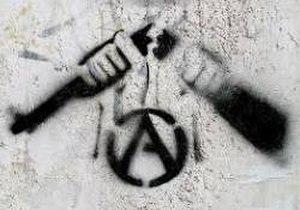
Symbole antimilitariste associé au symbole anarchiste. Pochoir en rue.
Jean-René Saulière dit André Arru est né le 6 septembre 1911 à Bordeaux en France et décédé le 2 janvier 1999 à Marseille en France est un militant individualiste libertaire, pacifiste, insoumis et libre-penseur.
Emma Goldman est une anarchiste russe connue pour son activisme politique, ses écrits et ses discours radicaux libertaires et féministes. Elle a joué un rôle majeur dans le développement de la philosophie anarchiste en Amérique du Nord et en Europe dans la première moitié du XXᵉ siècle.
Arthur Lehning, fils de parents allemands, est un militant anarchiste et anarcho-syndicaliste allemand. Journaliste, essayiste et traducteur, il a étudié l'économie à Rotterdam et l'histoire à Berlin.
Jean Van Lierde est un militant pacifiste et antimilitariste belge né le 15 février 1926 à Charleroi et mort le 15 décembre 2006. Il se définissait à la fois comme militant chrétien et libertaire.
L'anarchisme regroupe plusieurs courants de philosophie politique développés depuis le XIXᵉ siècle sur un ensemble de théories et de pratiques anti-autoritaires. Le terme libertaire, souvent utilisé comme synonyme, est un néologisme créé en 1857 par Joseph Déjacque pour renforcer le caractère égalitaire.
L'anarchisme non violent ou pacifisme libertaire est une philosophie et un courant politique qui prône l'établissement d'une société anarchiste sans recourir à des moyens violents. Elle fonctionne par l'écoute et le respect de toutes les personnes présentes dans la société, le choix de la non-utilisation de la violence, le respect de l’éthique, et une place importante est faite à l’empathie, à la compassion, et à l'acceptation inconditionnelle de l’autre.